Marlin Fitzwater

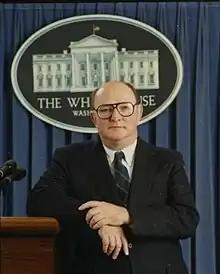
Fitzwater in 1987

Max Marlin Fitzwater (born November 24, 1942) is an American writer-journalist who served as White House Press Secretary for six years under U.S. presidents Ronald Reagan and George H. W. Bush, making him one of the longest-serving press secretaries in history. He is the only U.S. Press Secretary to be appointed by two different U.S. Presidents (Stephen Early and Pierre Salinger served as transition press secretaries for a few weeks and a few months, respectively).